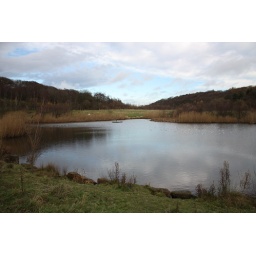
The sky reflected in the lake